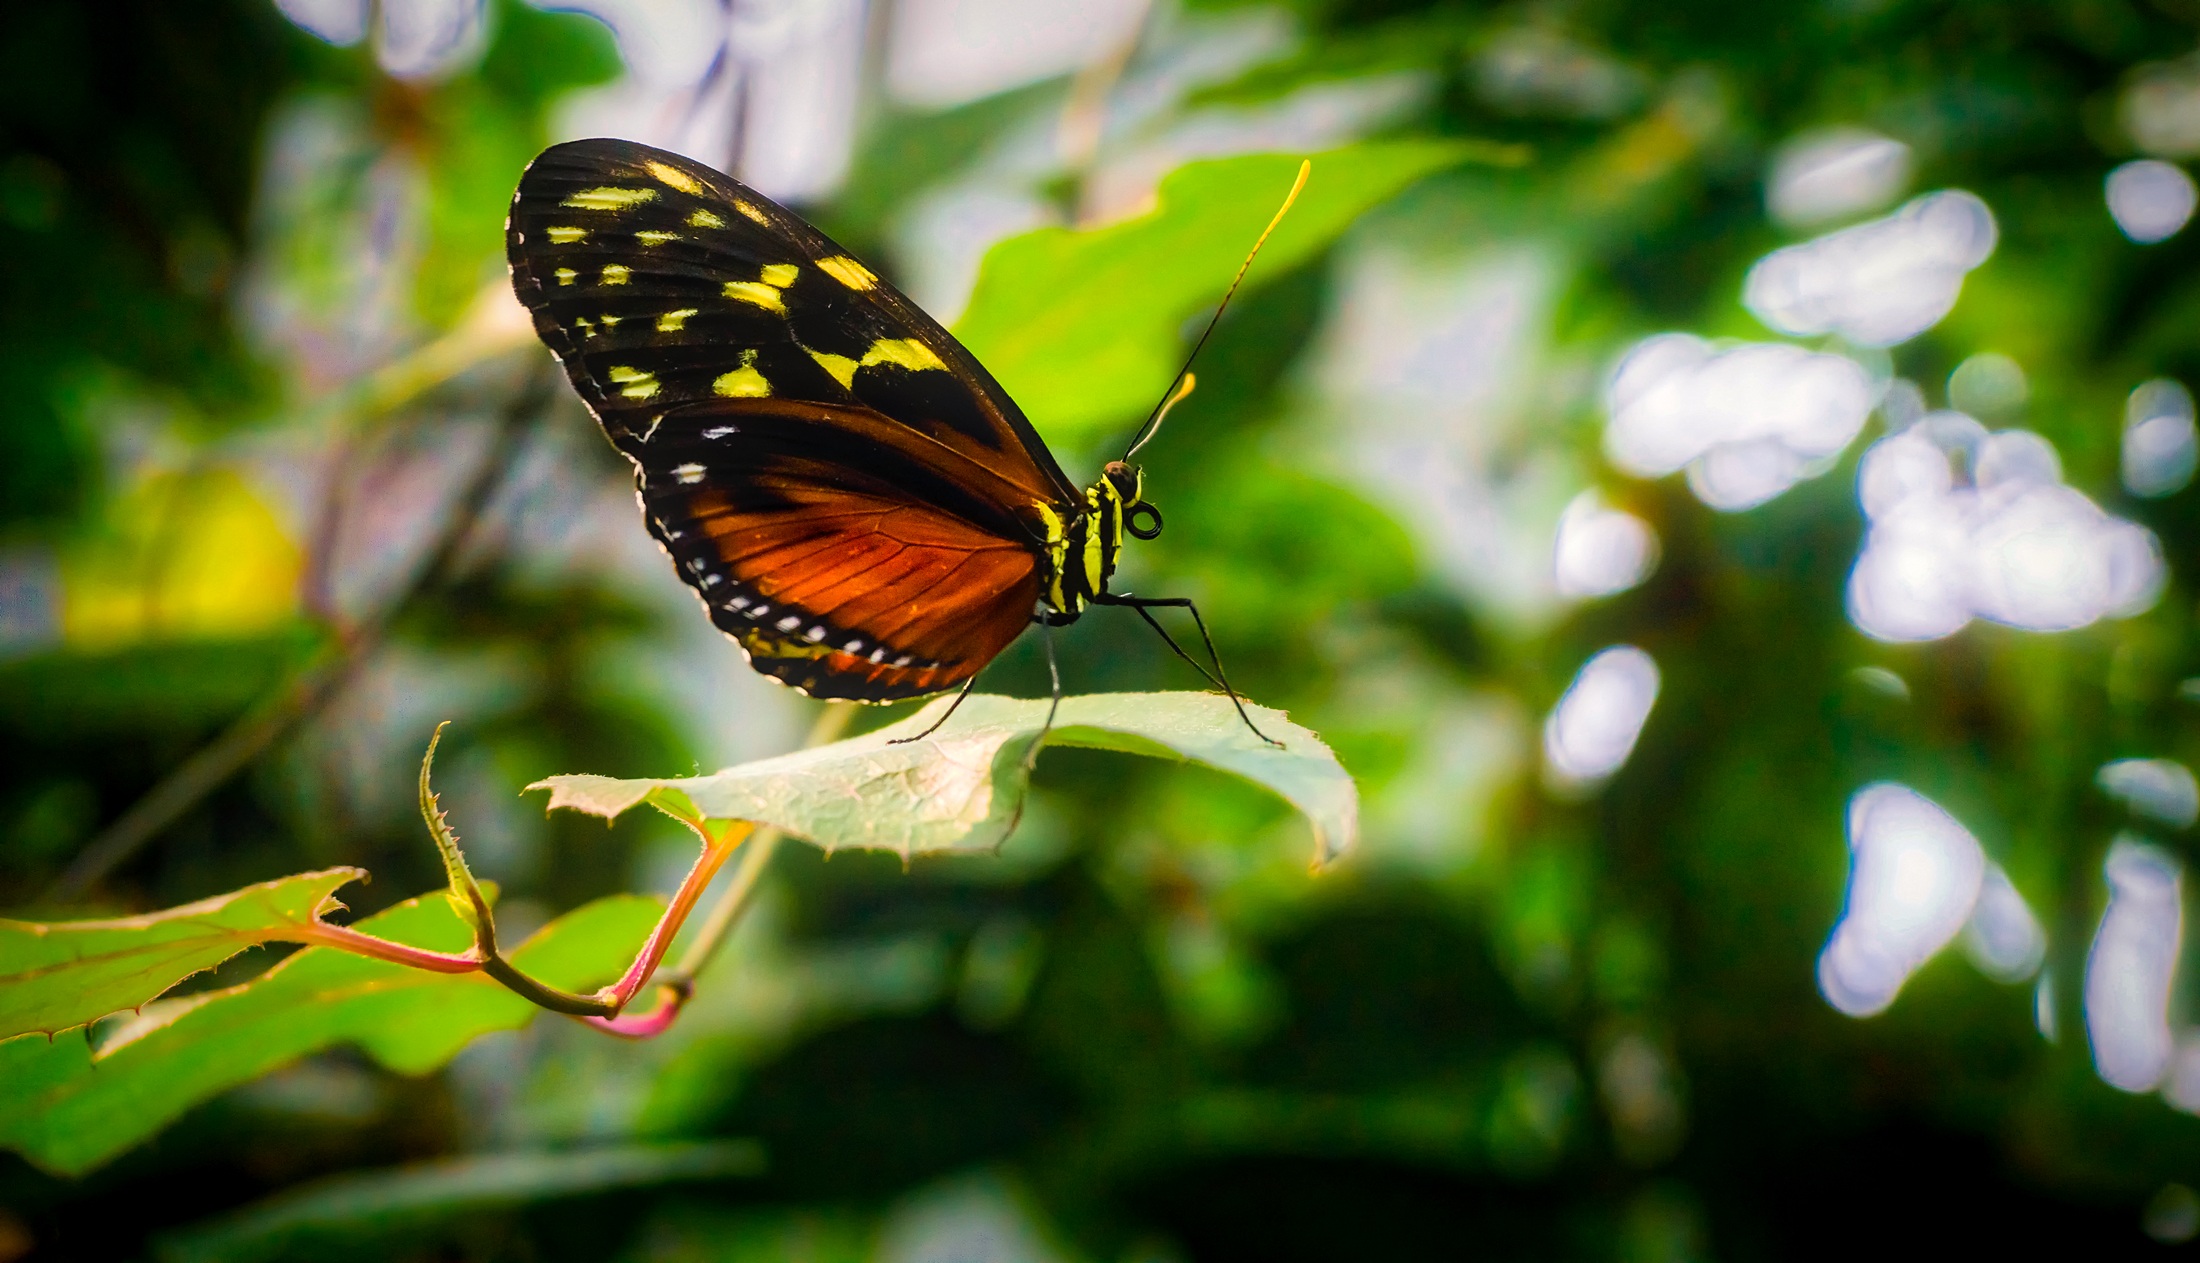
nature, leaf, flower, summer, wildlife, spring, green, insect, macro, botany, butterfly, colorful, closeup, flora, fauna, invertebrate, close up, monarch butterfly, outdoors, hdr, colors, beautiful, nectar, macro photography, arthropod, pollinator, moths and butterflies